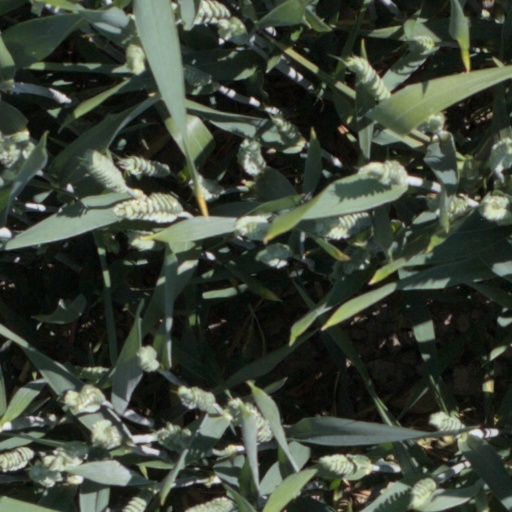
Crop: wheat